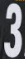
Number: 3